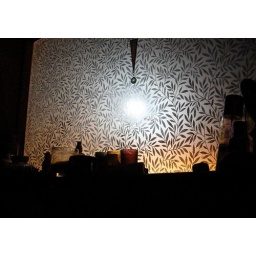
2011/PAD 47Woken by the not-quite-full moon at 4am - this photo shows off the beautiful glass in my bathroom window.